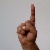
The image shows a hand gesture representing the letter 'D' in Indian Sign Language.